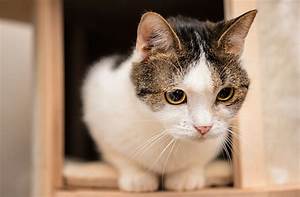
Label: cat